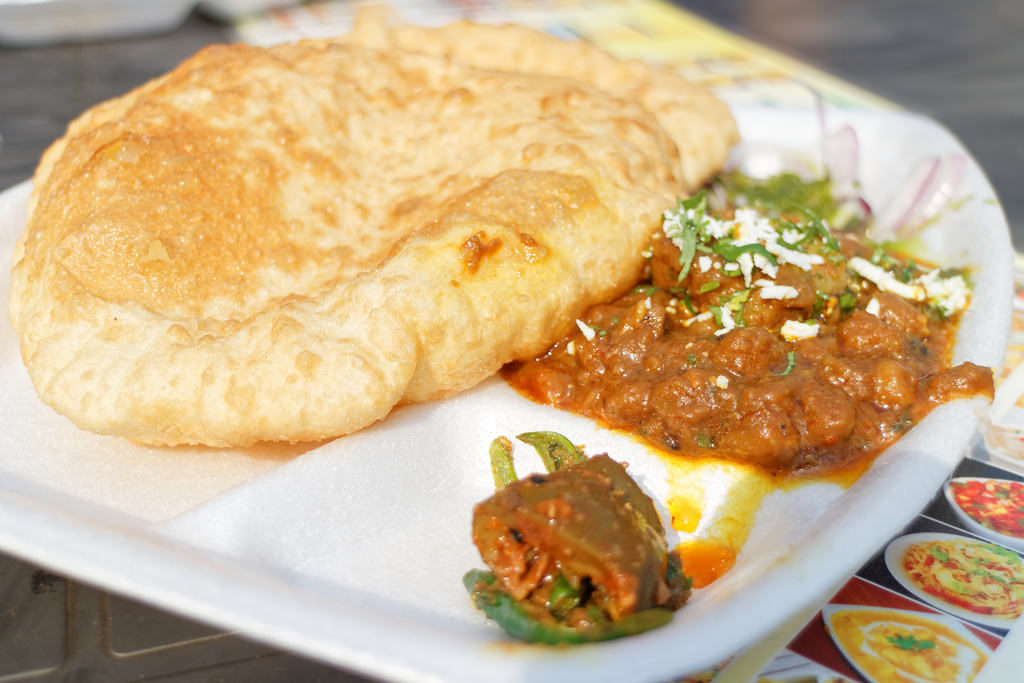
Dish: chole_bhature